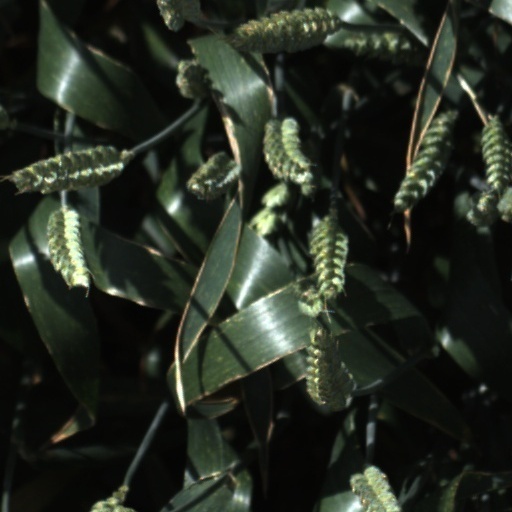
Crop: wheat